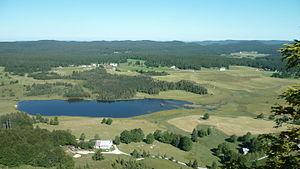
Cet article recense les sites Natura 2000 du Doubs, en France.
Chapelle-des-Bois est une commune française située dans le département du Doubs, en région Bourgogne-Franche-Comté. Elle fait partie de la région culturelle et historique de Franche-Comté.